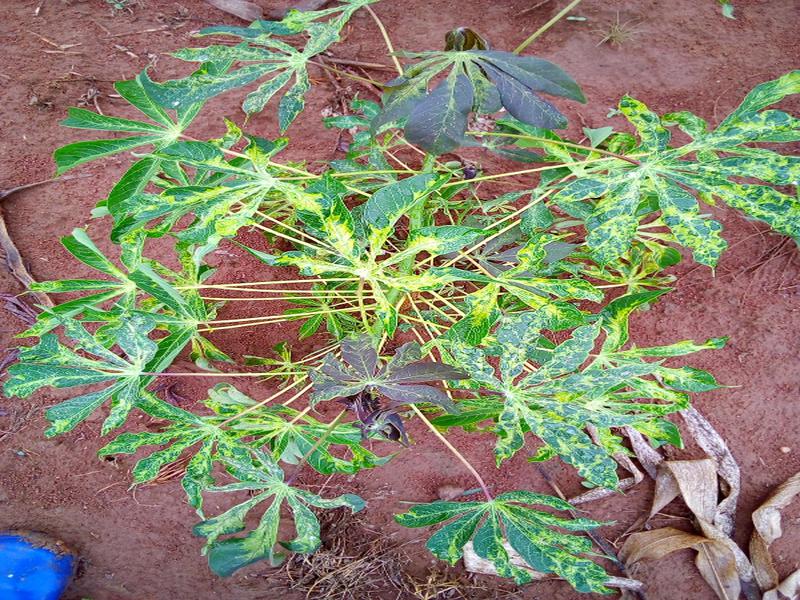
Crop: cassava
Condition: mosaic_disease